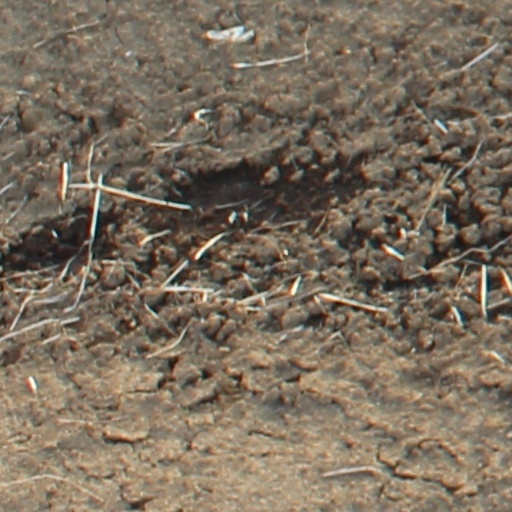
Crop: wheat